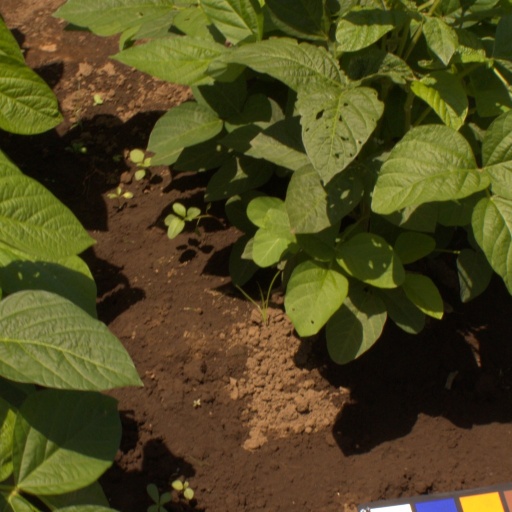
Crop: soybean